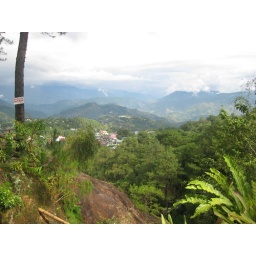
mountain in the sky